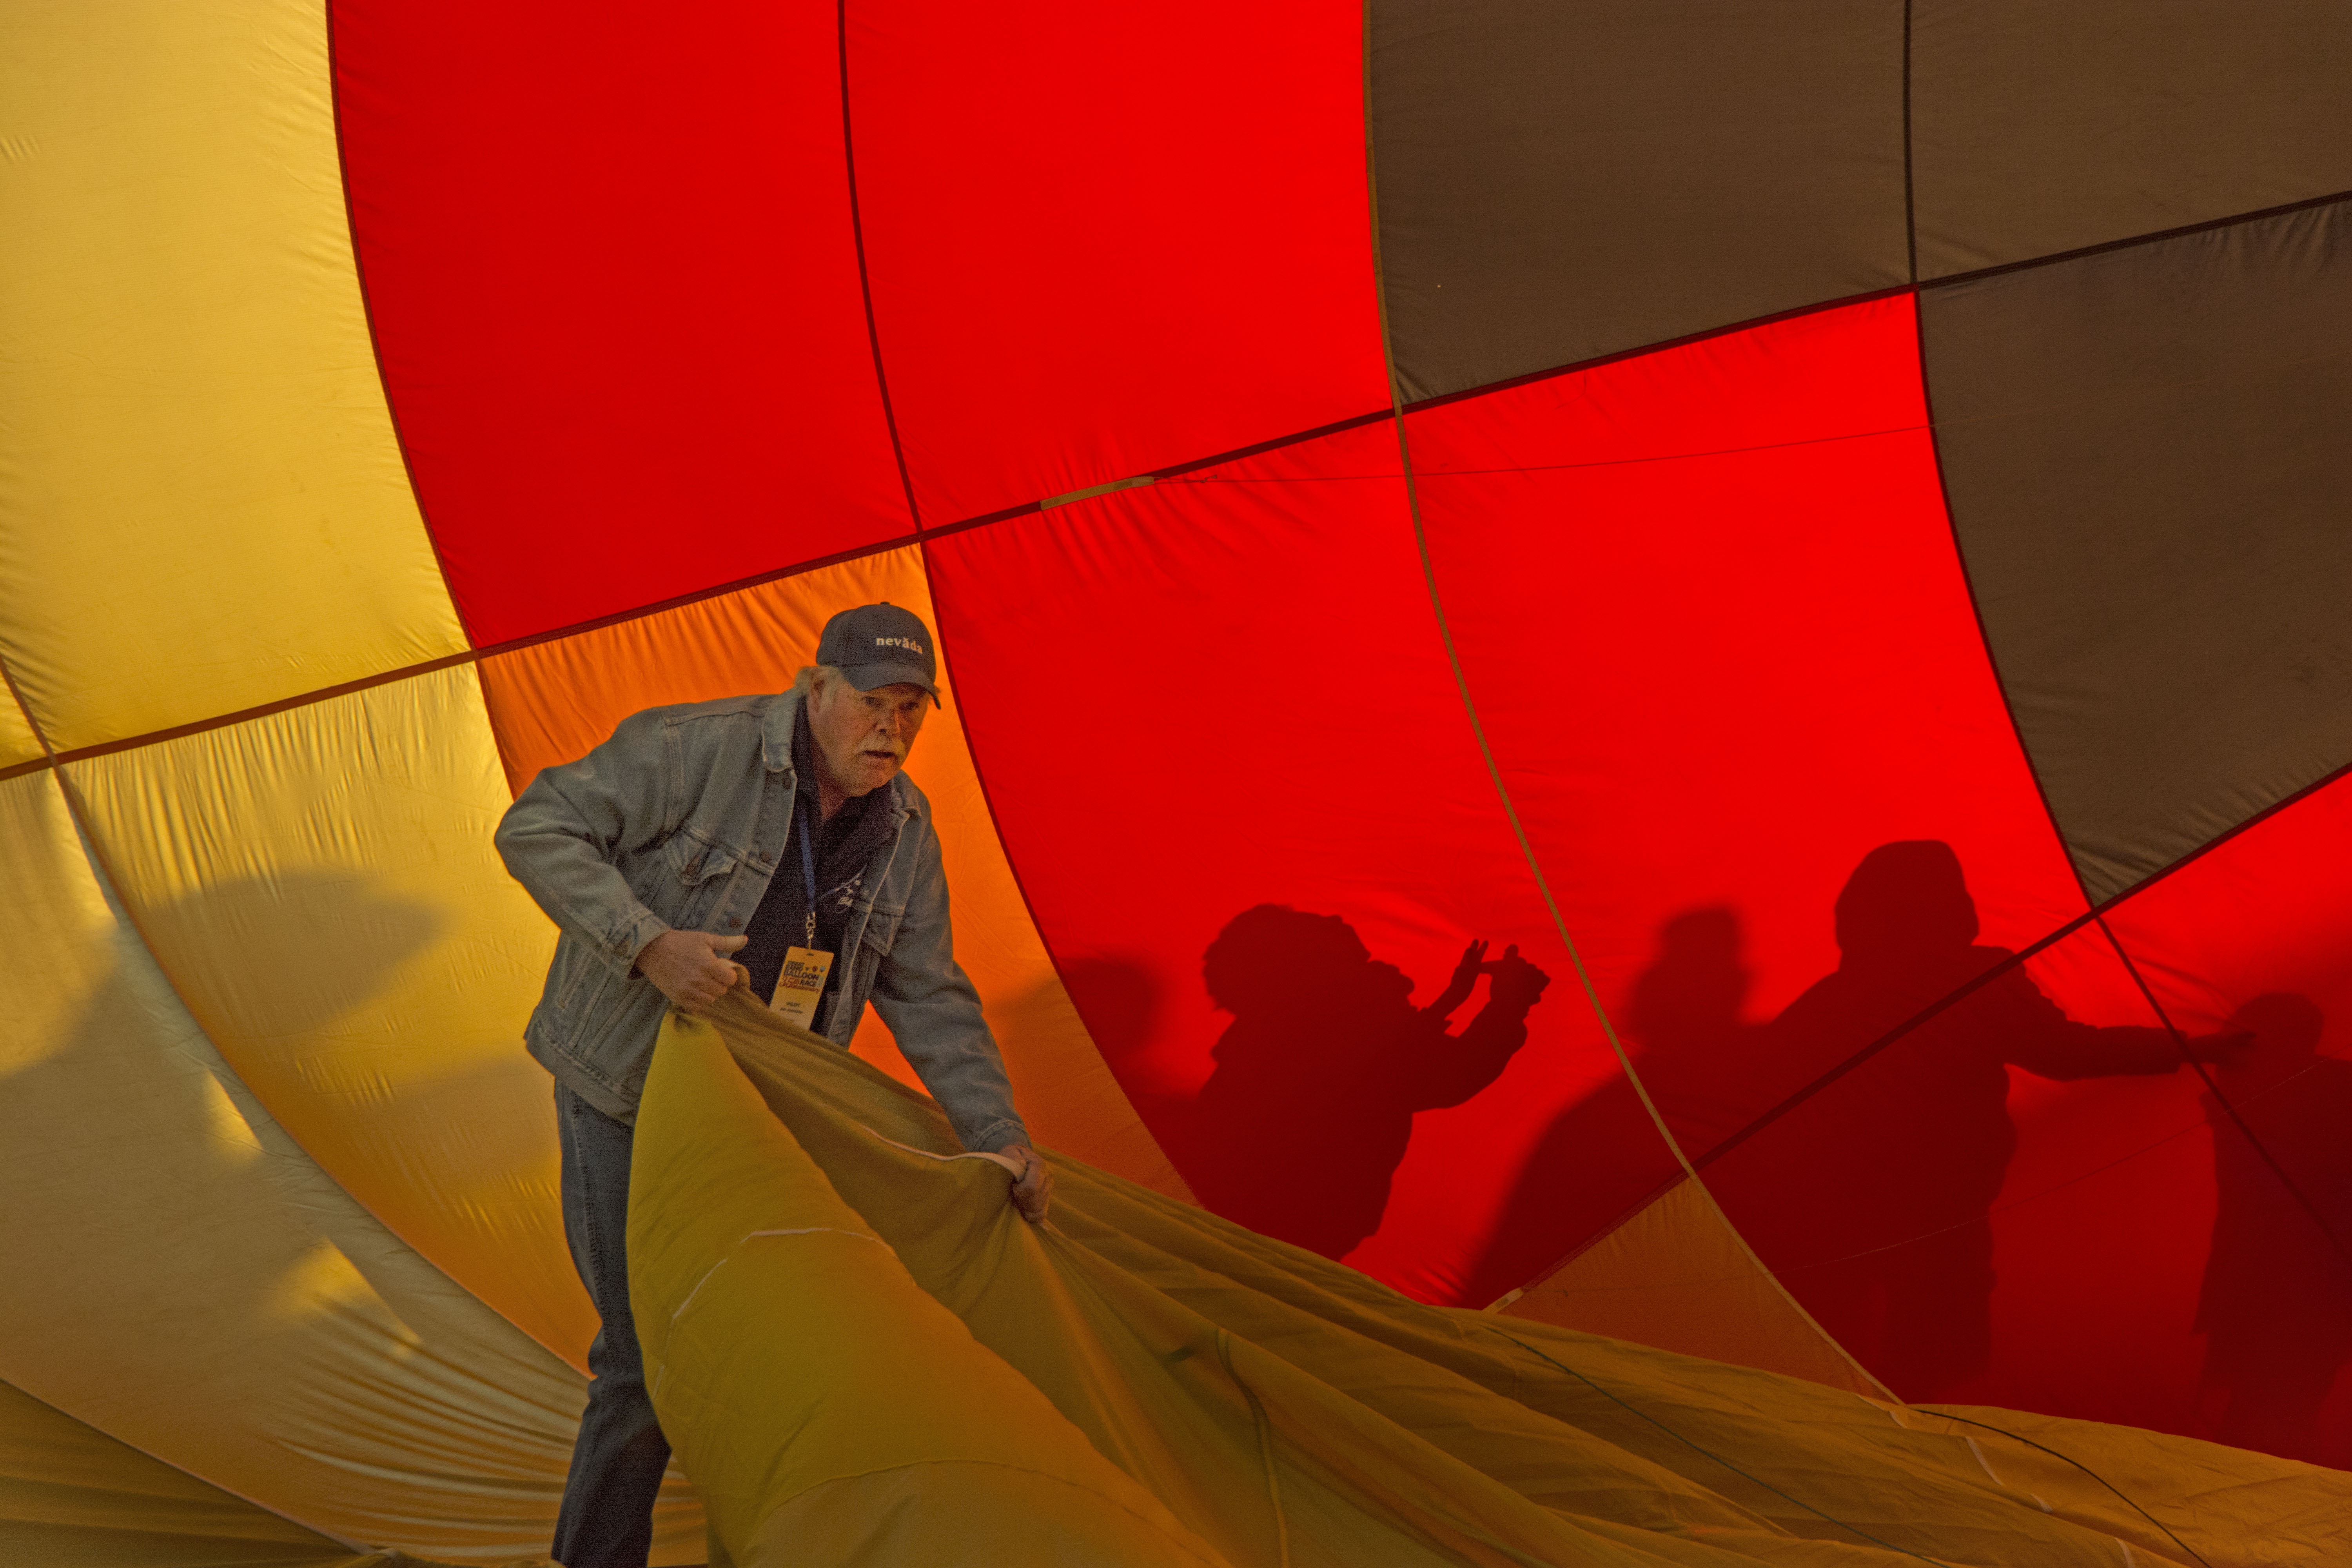
wing, hot air balloon, aircraft, red, vehicle, color, fire, yellow, preparation, festival, illustration, balloons, reno, hot air ballooning, air balloon, hitting, atmosphere of earth